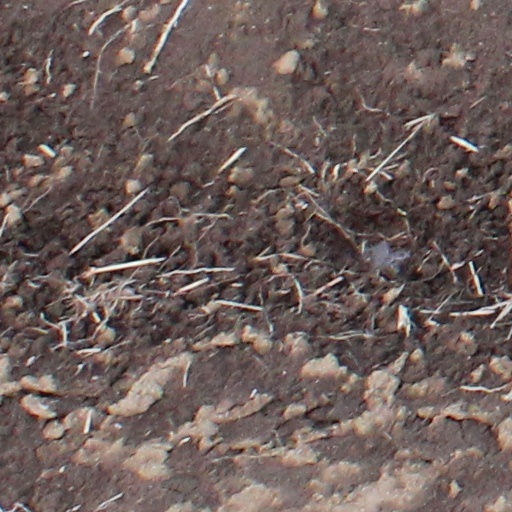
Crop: wheat